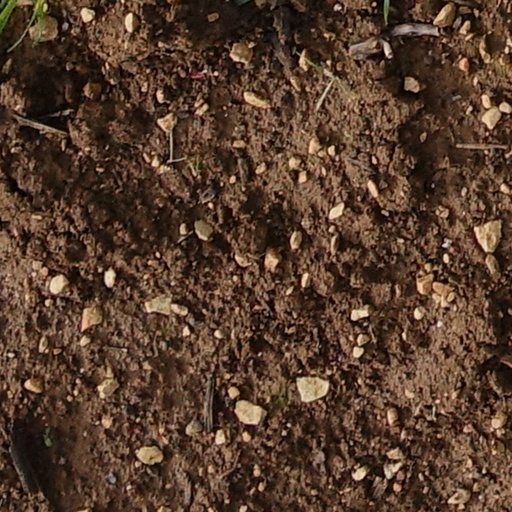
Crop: wheat